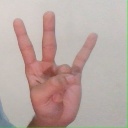
अक्षर: क्ष